Poyntzpass railway station

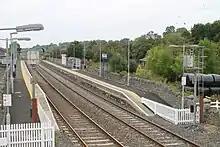

Poyntzpass railway station serves the village of Poyntzpass in County Armagh, Northern Ireland.